Brøndumgård

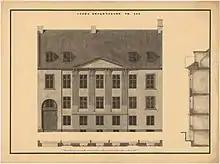
Dacade drawing

The Neoclassical building fronting the street was probably designed by one of the students of Caspar Frederik Harsdorff. It consists of three storeys and is seven bays wide. The facade has a three-bay median risalit and two wide single-bay corner resilits. The two upper storeys of the median risalit is decorated with four Giant order Ionic pilasters with triglyphs carrying a triangular pediment. The roof is clad with black tiles and features four dormer windows, two on each side of the median risalit. A gateway is located in the northern corner risalit. A door in the south wall of the gateway provides access to the building's main staircase. The apartment on the second floor features a number of original ornamental details, including a mural of a romantic landscape with a ruin.